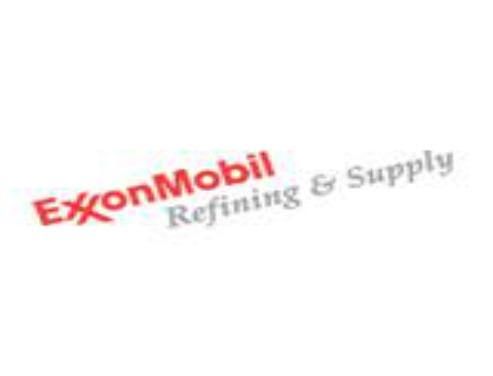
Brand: ExxonMobil
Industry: Transportation